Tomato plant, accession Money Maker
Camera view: vertical (180 deg); turntable rotation: 0 degrees
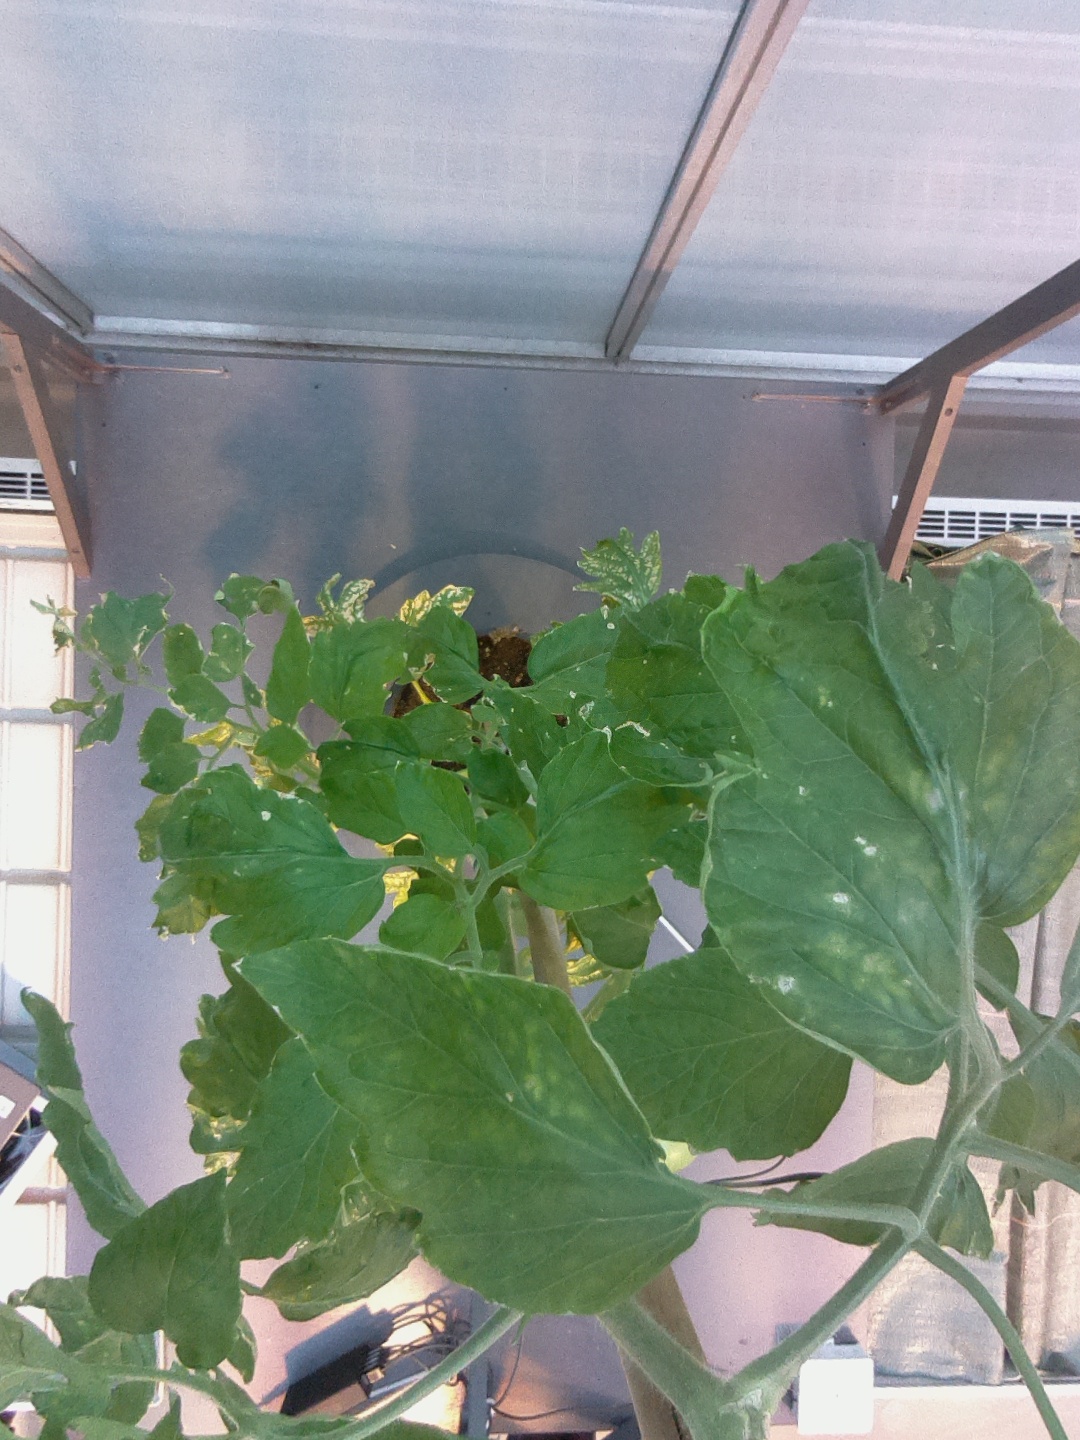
BBCH growth stage 74: 40%-50% of final fruit size